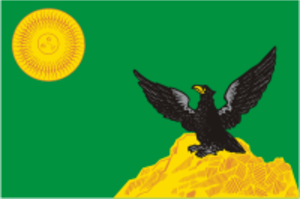
Kingisepp
Kingisepp er en by i Leningrad oblast i Rusland. Den ligger langs floden Luga, 137 km vest for Sankt Petersborg og 20 km øst for Narva med 47.313 indbyggere.